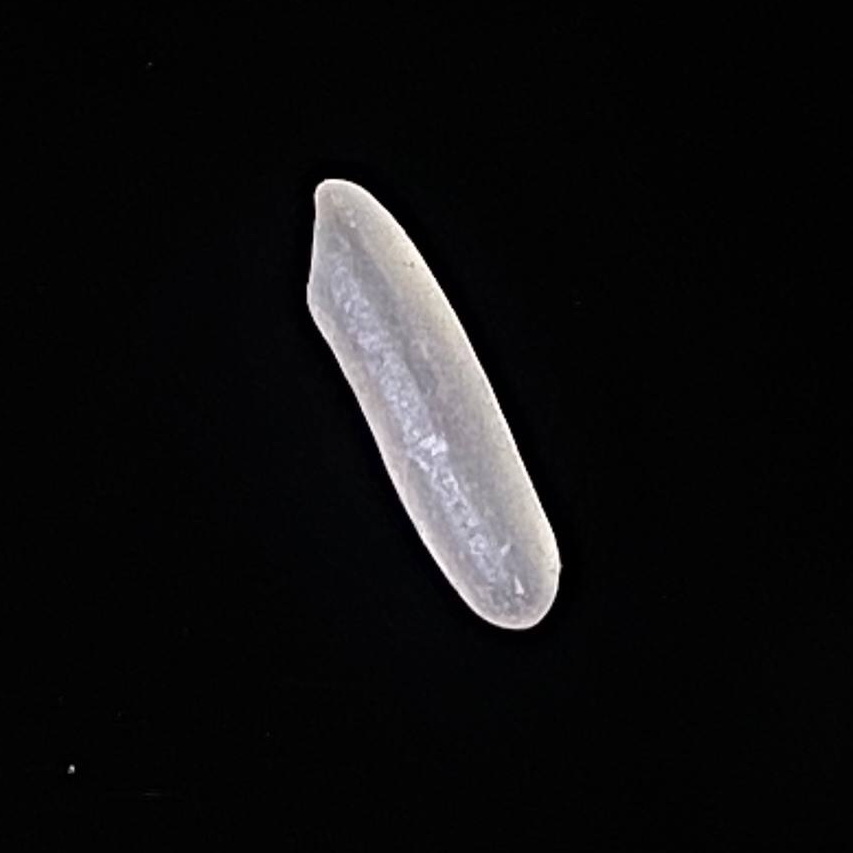
Rice variety: Jirashail